Oyahana Station

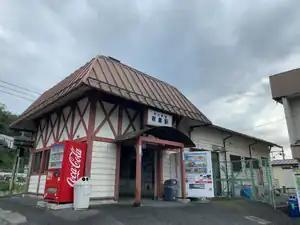
Oyahana Station, September 2019

is a passenger railway station located in the town of Minano, Saitama, Japan, operated by the private railway operator Chichibu Railway.